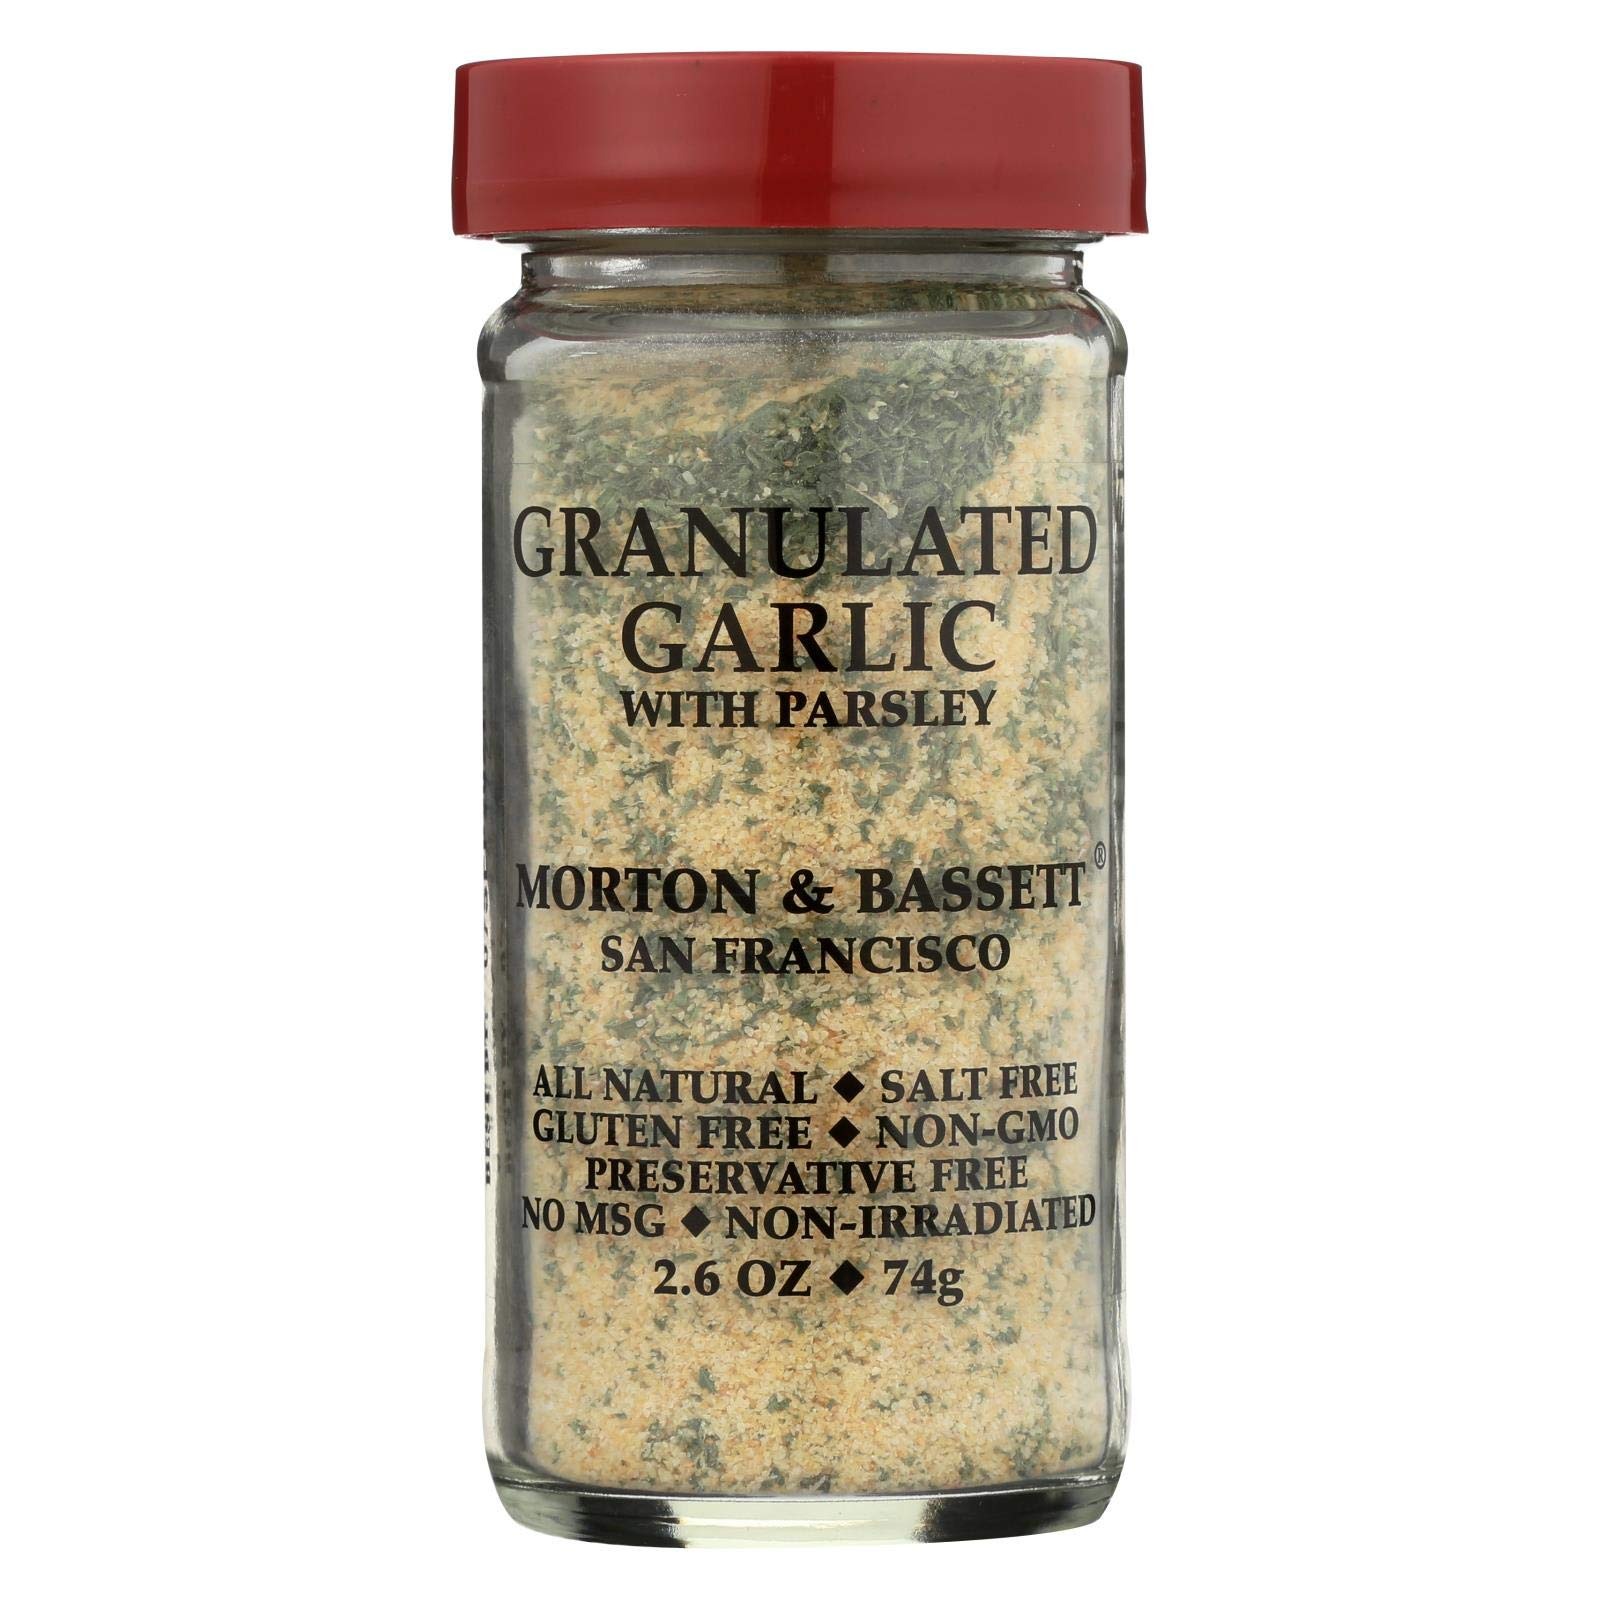
Item Name: Morton & Bassett Garlic Granulated
Product Description: The classic ingredient for almost any recipe! Sprinkle liberally into marinades, butter sauces, pasta, stir-fry and rice dishes. Substitute one-quarter teaspoon for one fresh clove in your favorite meat, seafood, poultry and vegetarian entrees.
Value: 3.0
Unit: Count

Price: 10.79